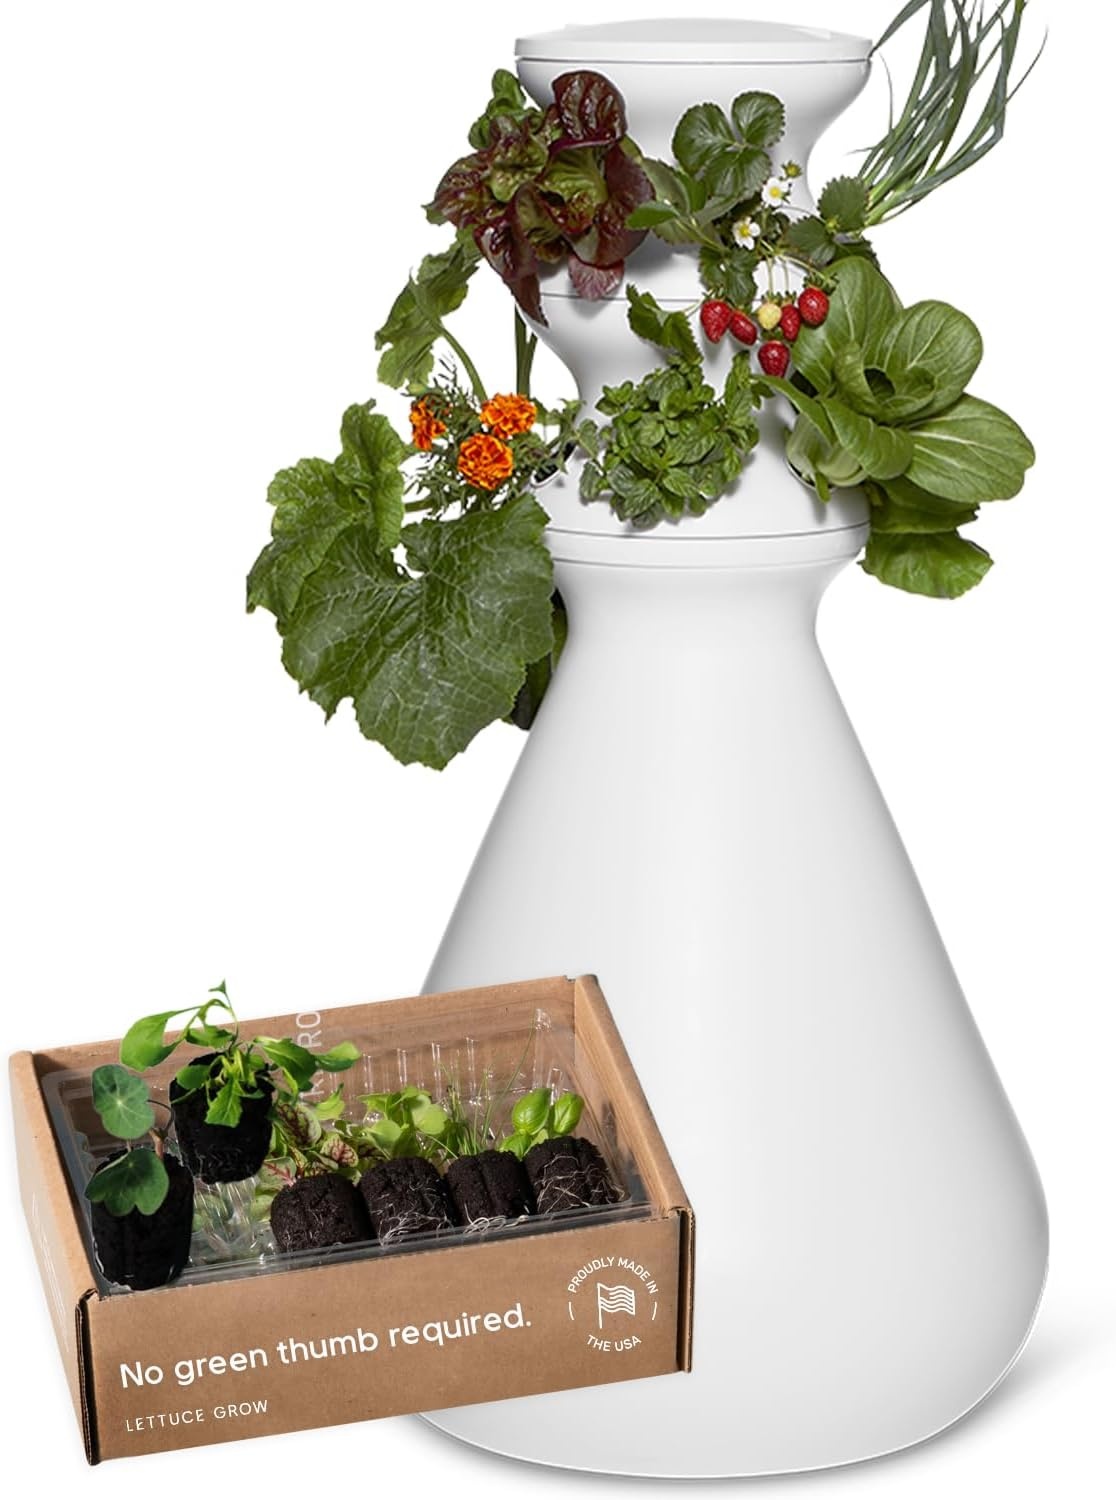
Farmstand Starter Kit + 12 Seedling Credits | Tiny Hydroponic Growing System Kit | Self-Watering Outdoor Vertical Garden Planter Tower | 3ft 8in | Made in USA
Overview Material : Plastic Color : Outdoor With Seedlings Special Feature : Self Watering Style : Modern Planter Form : Vertical About this item EASY, NO GREEN THUMB REQUIRED: Just minutes a week to add water and nutrients - our advanced hydroponics system does the rest! The automated water distribution feature disperses water evenly to all plants (NO SOIL, NO MESS!). Healthy, fresh food year-round from a fully sustainable source. 12 SEEDLING CREDITS: This starter kit includes a unique QR code on your packing slip with instructions to redeem 12 seedlings from our website. Your special seedling bundle includes the best veggies, leafy greens, herbs, fruits and lettuce of the season. These are pesticide free, non-GMO, pre-grown plants will have you harvesting 3 weeks early and help ensure your success. Seedlings not shippable to U.S. outlying territories. GROW INDOORS OR OUTDOORS: Grow 12 plants at a time in your Farmstand. Easily add additional levels when you want to grow more on your Farmstand. Grow in a sunny spot outside in your backyard or balcony - or grow indoors with the help of our optional Glow Rings (*Sold Separately*). GOOD FOR PEOPLE & THE PLANET: 95% less water usage vs. traditional gardening. Shrink your carbon footprint by reducing the distance food travels. Partner with teachers, educators, schools, nonprofits and community organizations - 1 Farmstand donated for every 10 sold. Made in USA. WHAT'S IN THE BOX: Your new hydroponic system kit includes the Farmstand tower, QR code on your Farmstand packing slip to redeem seedlings, water pump, power cord, timer, plant food for 130+ plants, pH testing kit, pH Down for water health, stir stick, scoops and a cute sticker.
Brand: LettuceGrow
Category: Home & Garden > Lawn & Garden > Gardening > Hydroponics > Hydroponic Systems > Aquaponics